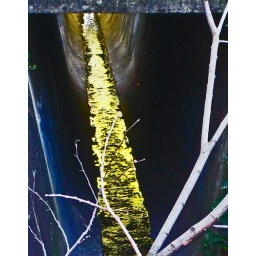
The trees have lost their leaves and there is water flowing in the heritage ditch today.